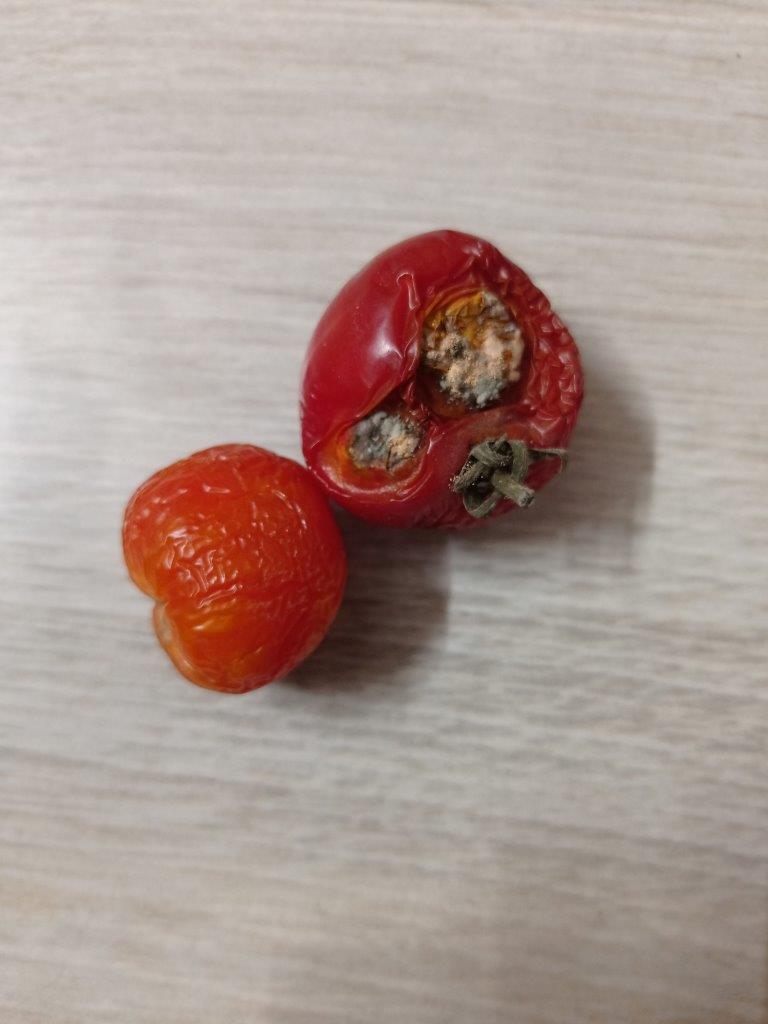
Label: Rotten